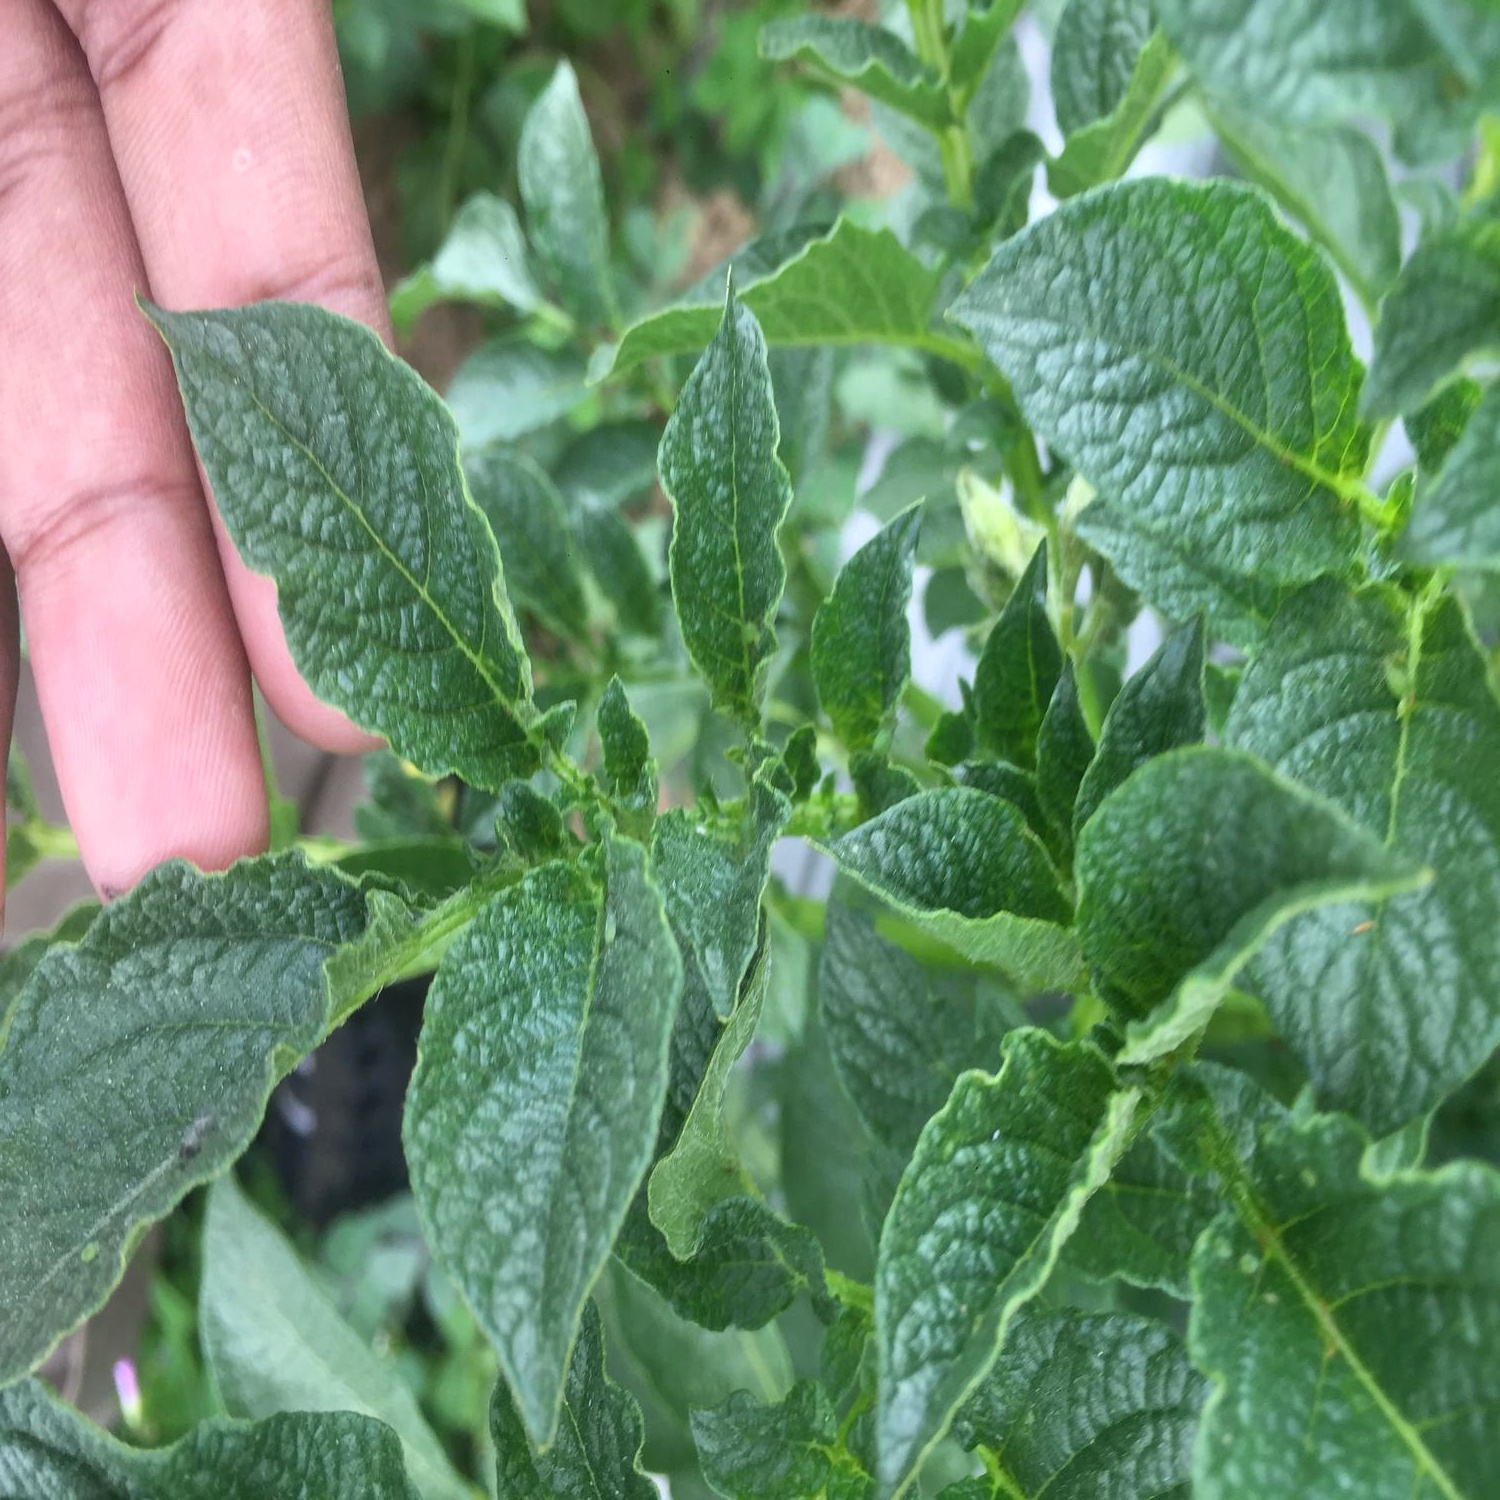
Etiqueta: Virus